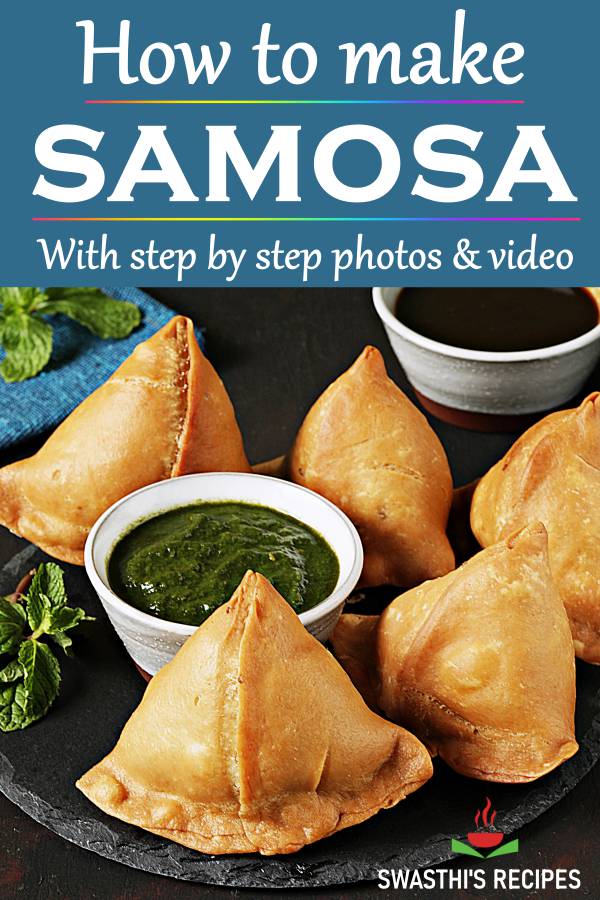
Dish: samosa